South Western Ghats montane rain forests

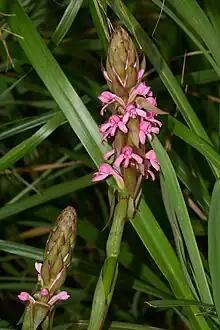
"Satyrium nepalense" in Silent Valley National Park

The cool and moist climate, high rainfall, and variety of microclimates brought about by differences in elevation and exposure supports lush and diverse forests; 35% of the plant species are endemic to the ecoregion. Moist evergreen montane forests are the predominant habitat type. The montane evergreen forests support a great diversity of species ( Animals and plants ). The trees generally form a canopy at 15 to 20 m, and the forests are multistoried and rich in epiphytes, especially orchids. Characteristic canopy trees are "Cullenia exarillata", "Mesua ferrea", "Palaquium ellipticum", "Gluta travancorica", and "Nageia wallichiana". "Nageia" is a podocarp conifer with origins in the ancient supercontinent of Gondwana, of which India was formerly part, and a number of other plants in the ecoregion have Gondwana origins. Other evergreen tree species of the montane forest include "Calophyllum austroindicum", "Garcinia rubroechinata", "Garcinia travancorica", "Diospyros barberi", "Memecylon subramanii", "Memecylon gracile", "Goniothalamus rhynchantherus", and "Monosis travancorica".